Donn F. Eisele

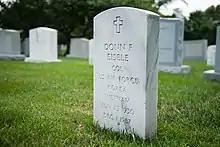
Grave of Donn Eisele at Arlington National Cemetery

In 1987, at the age of 57, Eisele died of a heart attack while on a business trip to Tokyo, Japan, where he was to attend the opening of a new Space Camp patterned on the one at the U.S. Space & Rocket Center in Huntsville, Alabama. Eisele was cremated in Japan, and his ashes were buried in Arlington National Cemetery with full military honors.